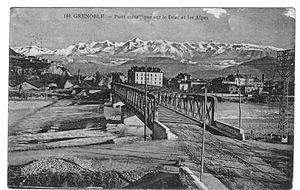
Grenoble, pont sur le Drac où passait deux lignes de tramways. Actuellement c'est l'emplacement du pont du Vercors et les tramways passent depuis 1987 sur le pont bleu appelé pont du Drac.
Le pont du Vercors est un ouvrage dont la dernière construction a été effectuée en 1994. Celui-ci franchit le Drac et l’A480, dans le département de l’Isère et permet de relier la ville de Grenoble à celle de Fontaine.